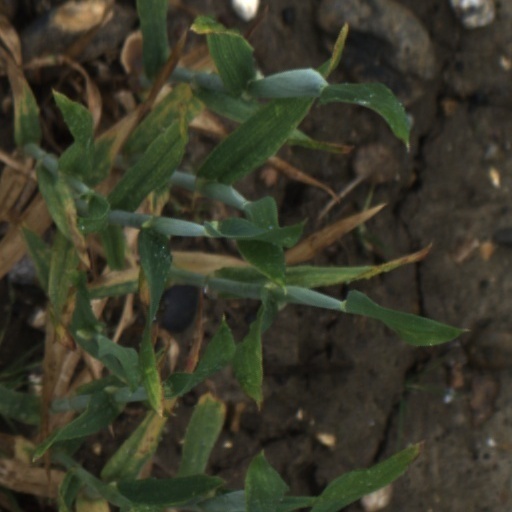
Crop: wheat